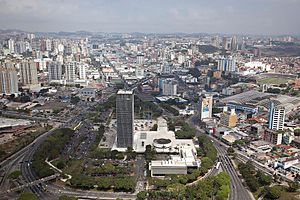
São Bernardo do Campo
Udsigt over São Bernardo do Campo
São Bernardo do Campo er en forstad til São Paulo i delstaten São Paulo, Brasilien. São Bernardo do Campo ligger i den sydlige del af São Paulo-byområdet og havde et estimeret befolkningstal på 810.979 i 2009.